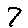
Label: 7